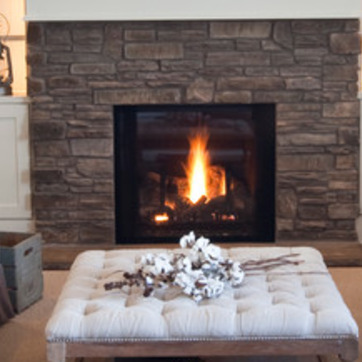
Material: other